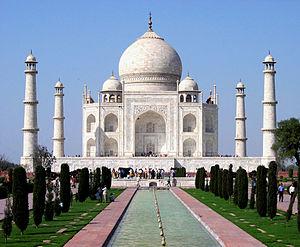
Le Taj Mahal, à Âgrâ, en Inde. Русский: Мавзолей Тадж-Махал, Агра, Индия.